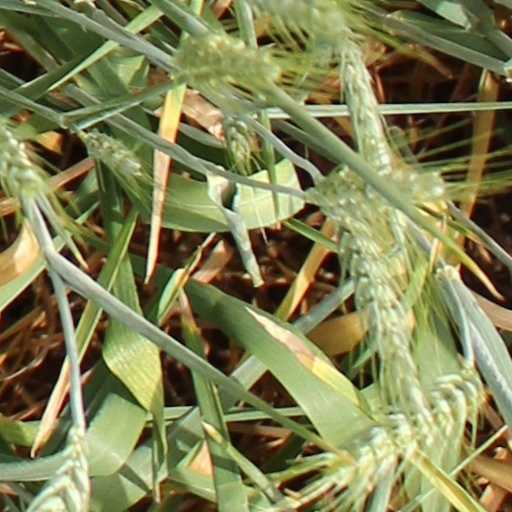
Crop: wheat